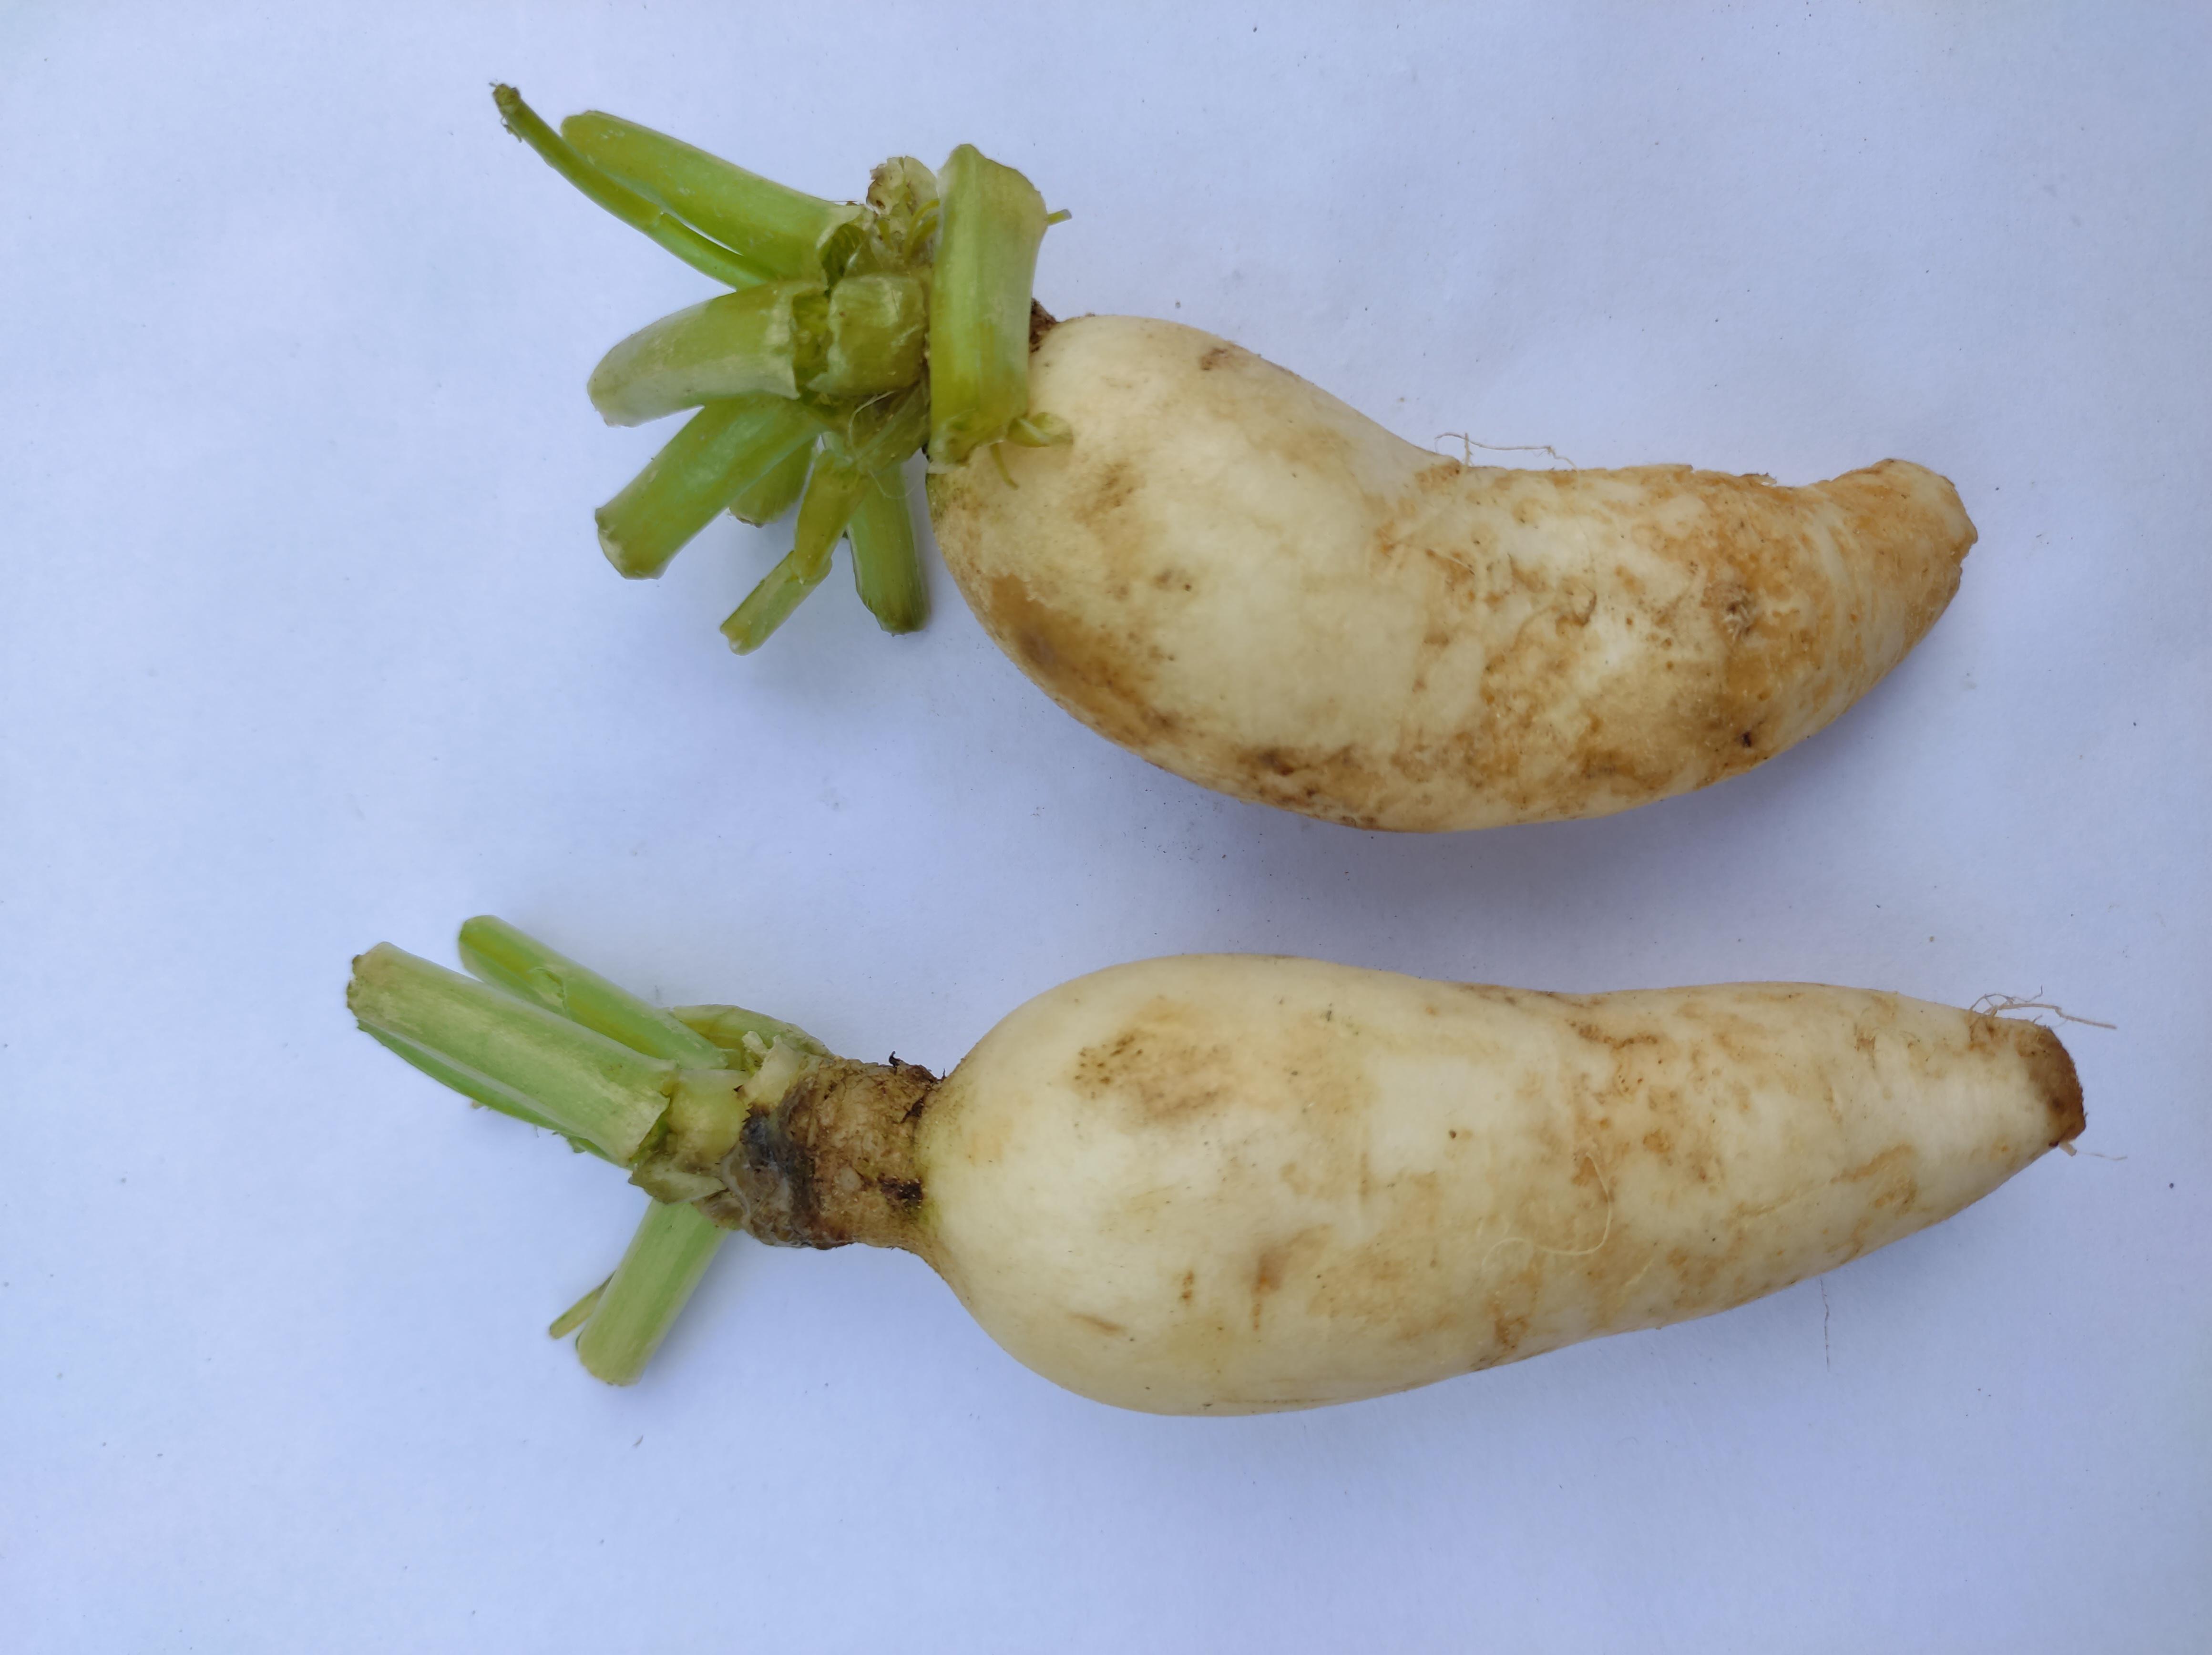
Label: Radish